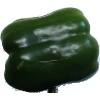
Label: green_pepper